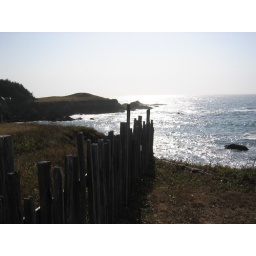
an old wooden fence leading to the Pacific ocean in Northern California, near Mendocino.